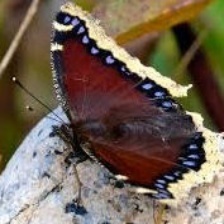
Species: MOURNING CLOAK
Butterfly family (ImageNet category): admiral